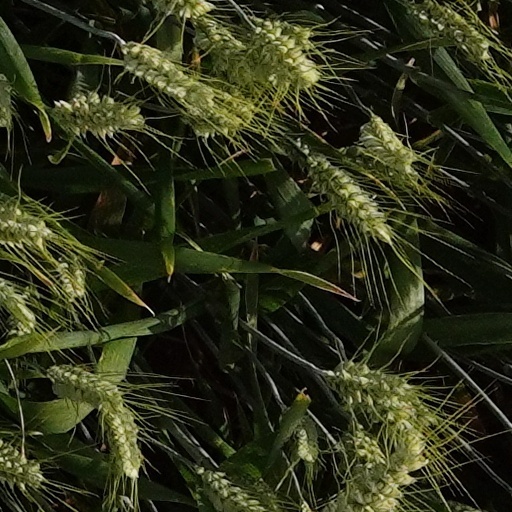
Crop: wheat